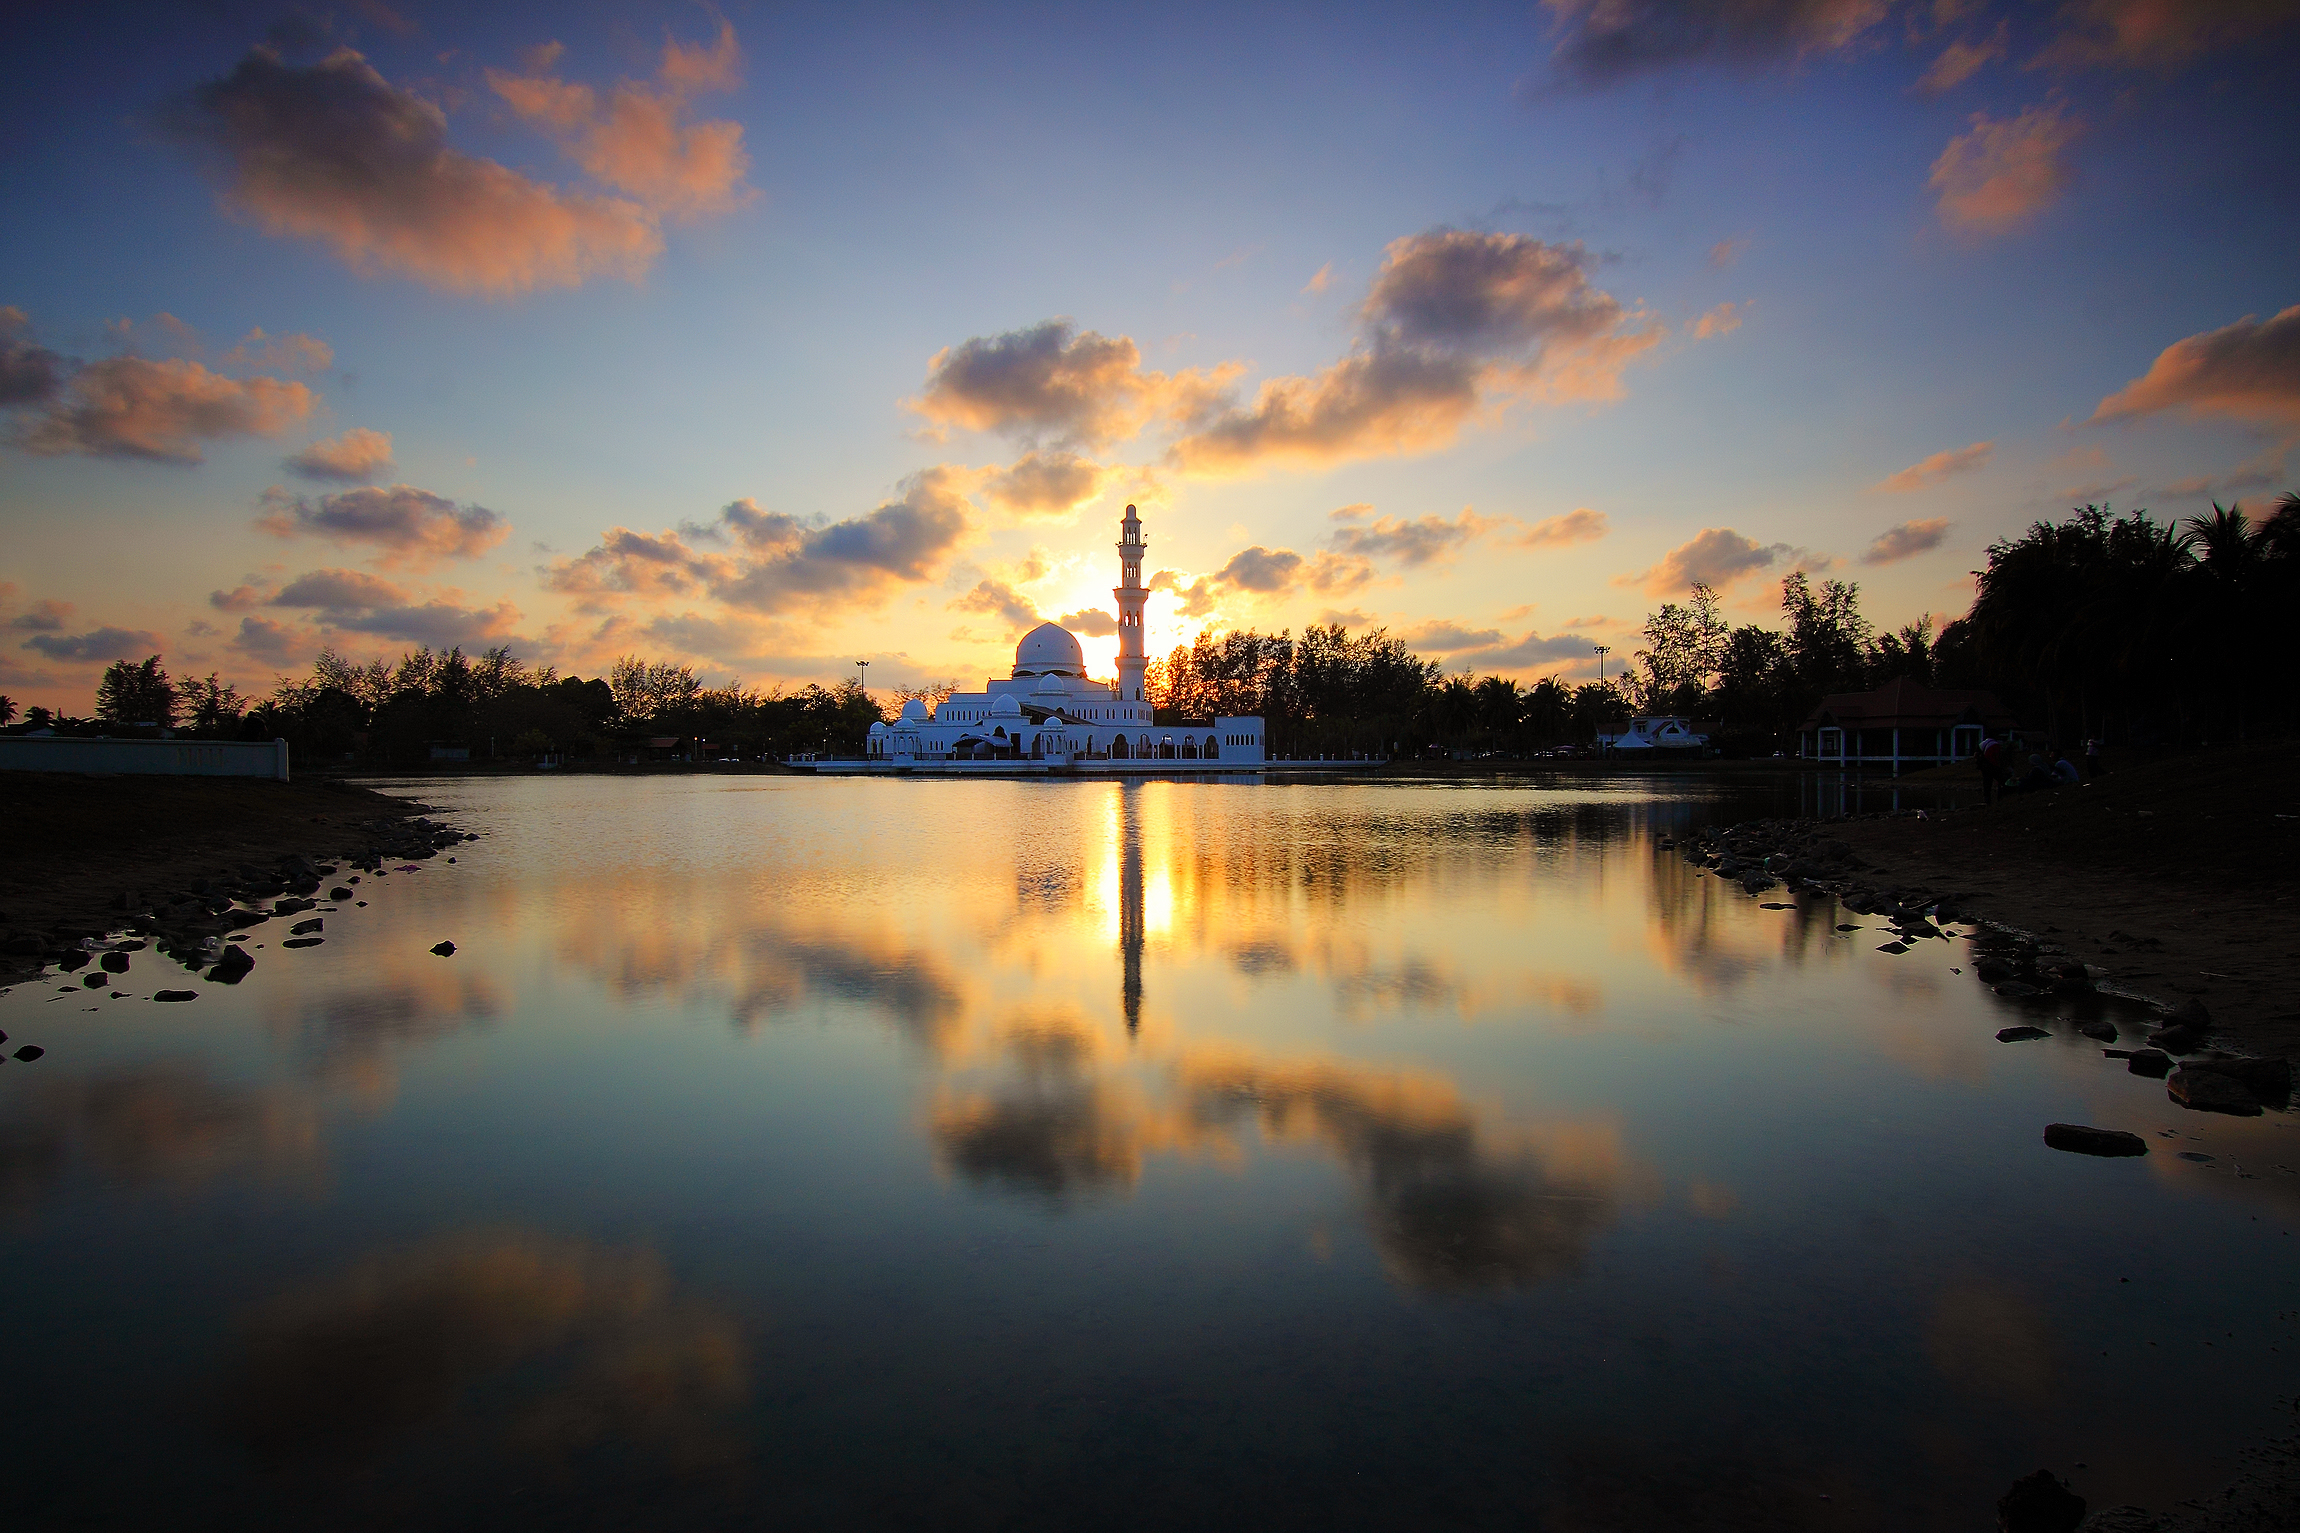
landscape, sea, water, nature, horizon, light, cloud, architecture, sky, sun, sunrise, sunset, sunlight, morning, lake, building, dawn, river, dusk, evening, reflection, tower, trees, rocks, outdoors, clouds, temple, afterglow